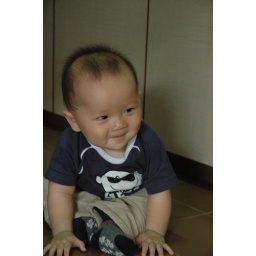
The very adorable Matthew Eng at 7 months, on the kitchen floor in his grandparents' house.